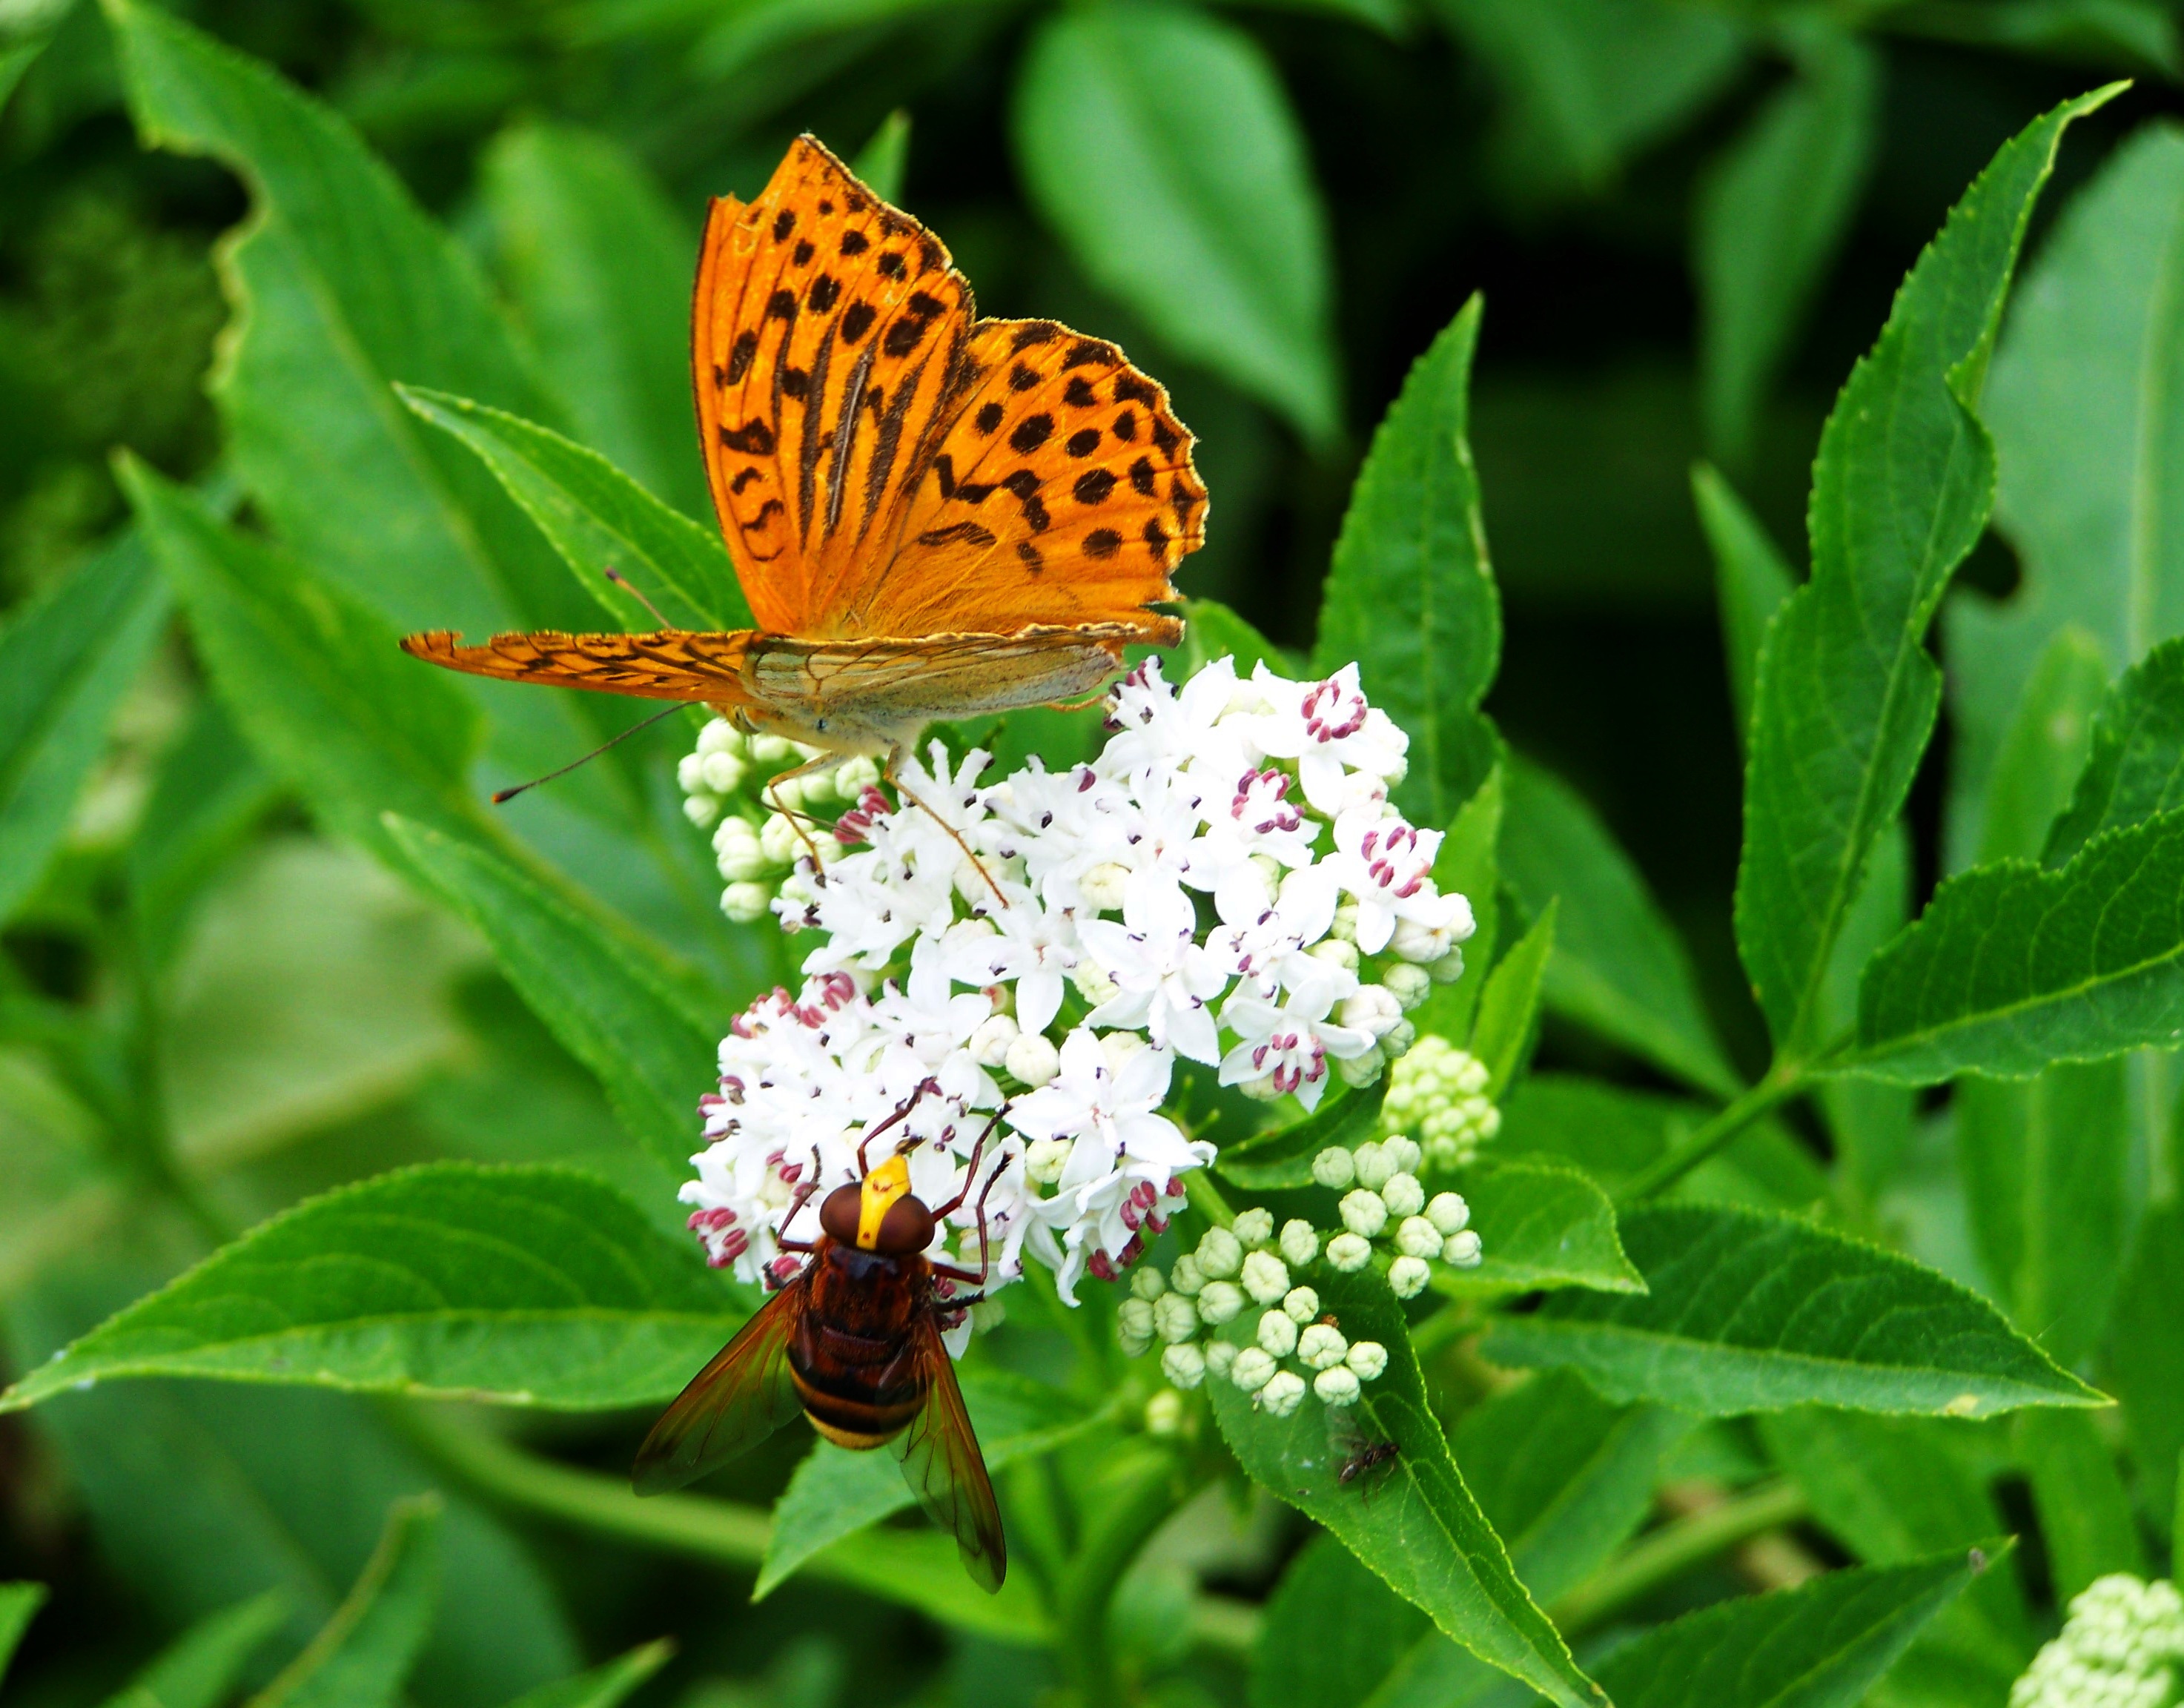
nature, plant, flower, insect, botany, butterfly, flora, fauna, invertebrate, wildflower, nectar, macro photography, arthropod, pearl moth, pollinator, moths and butterflies, lycaenid